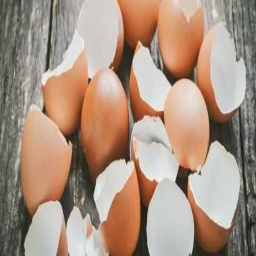
Label: eggshells